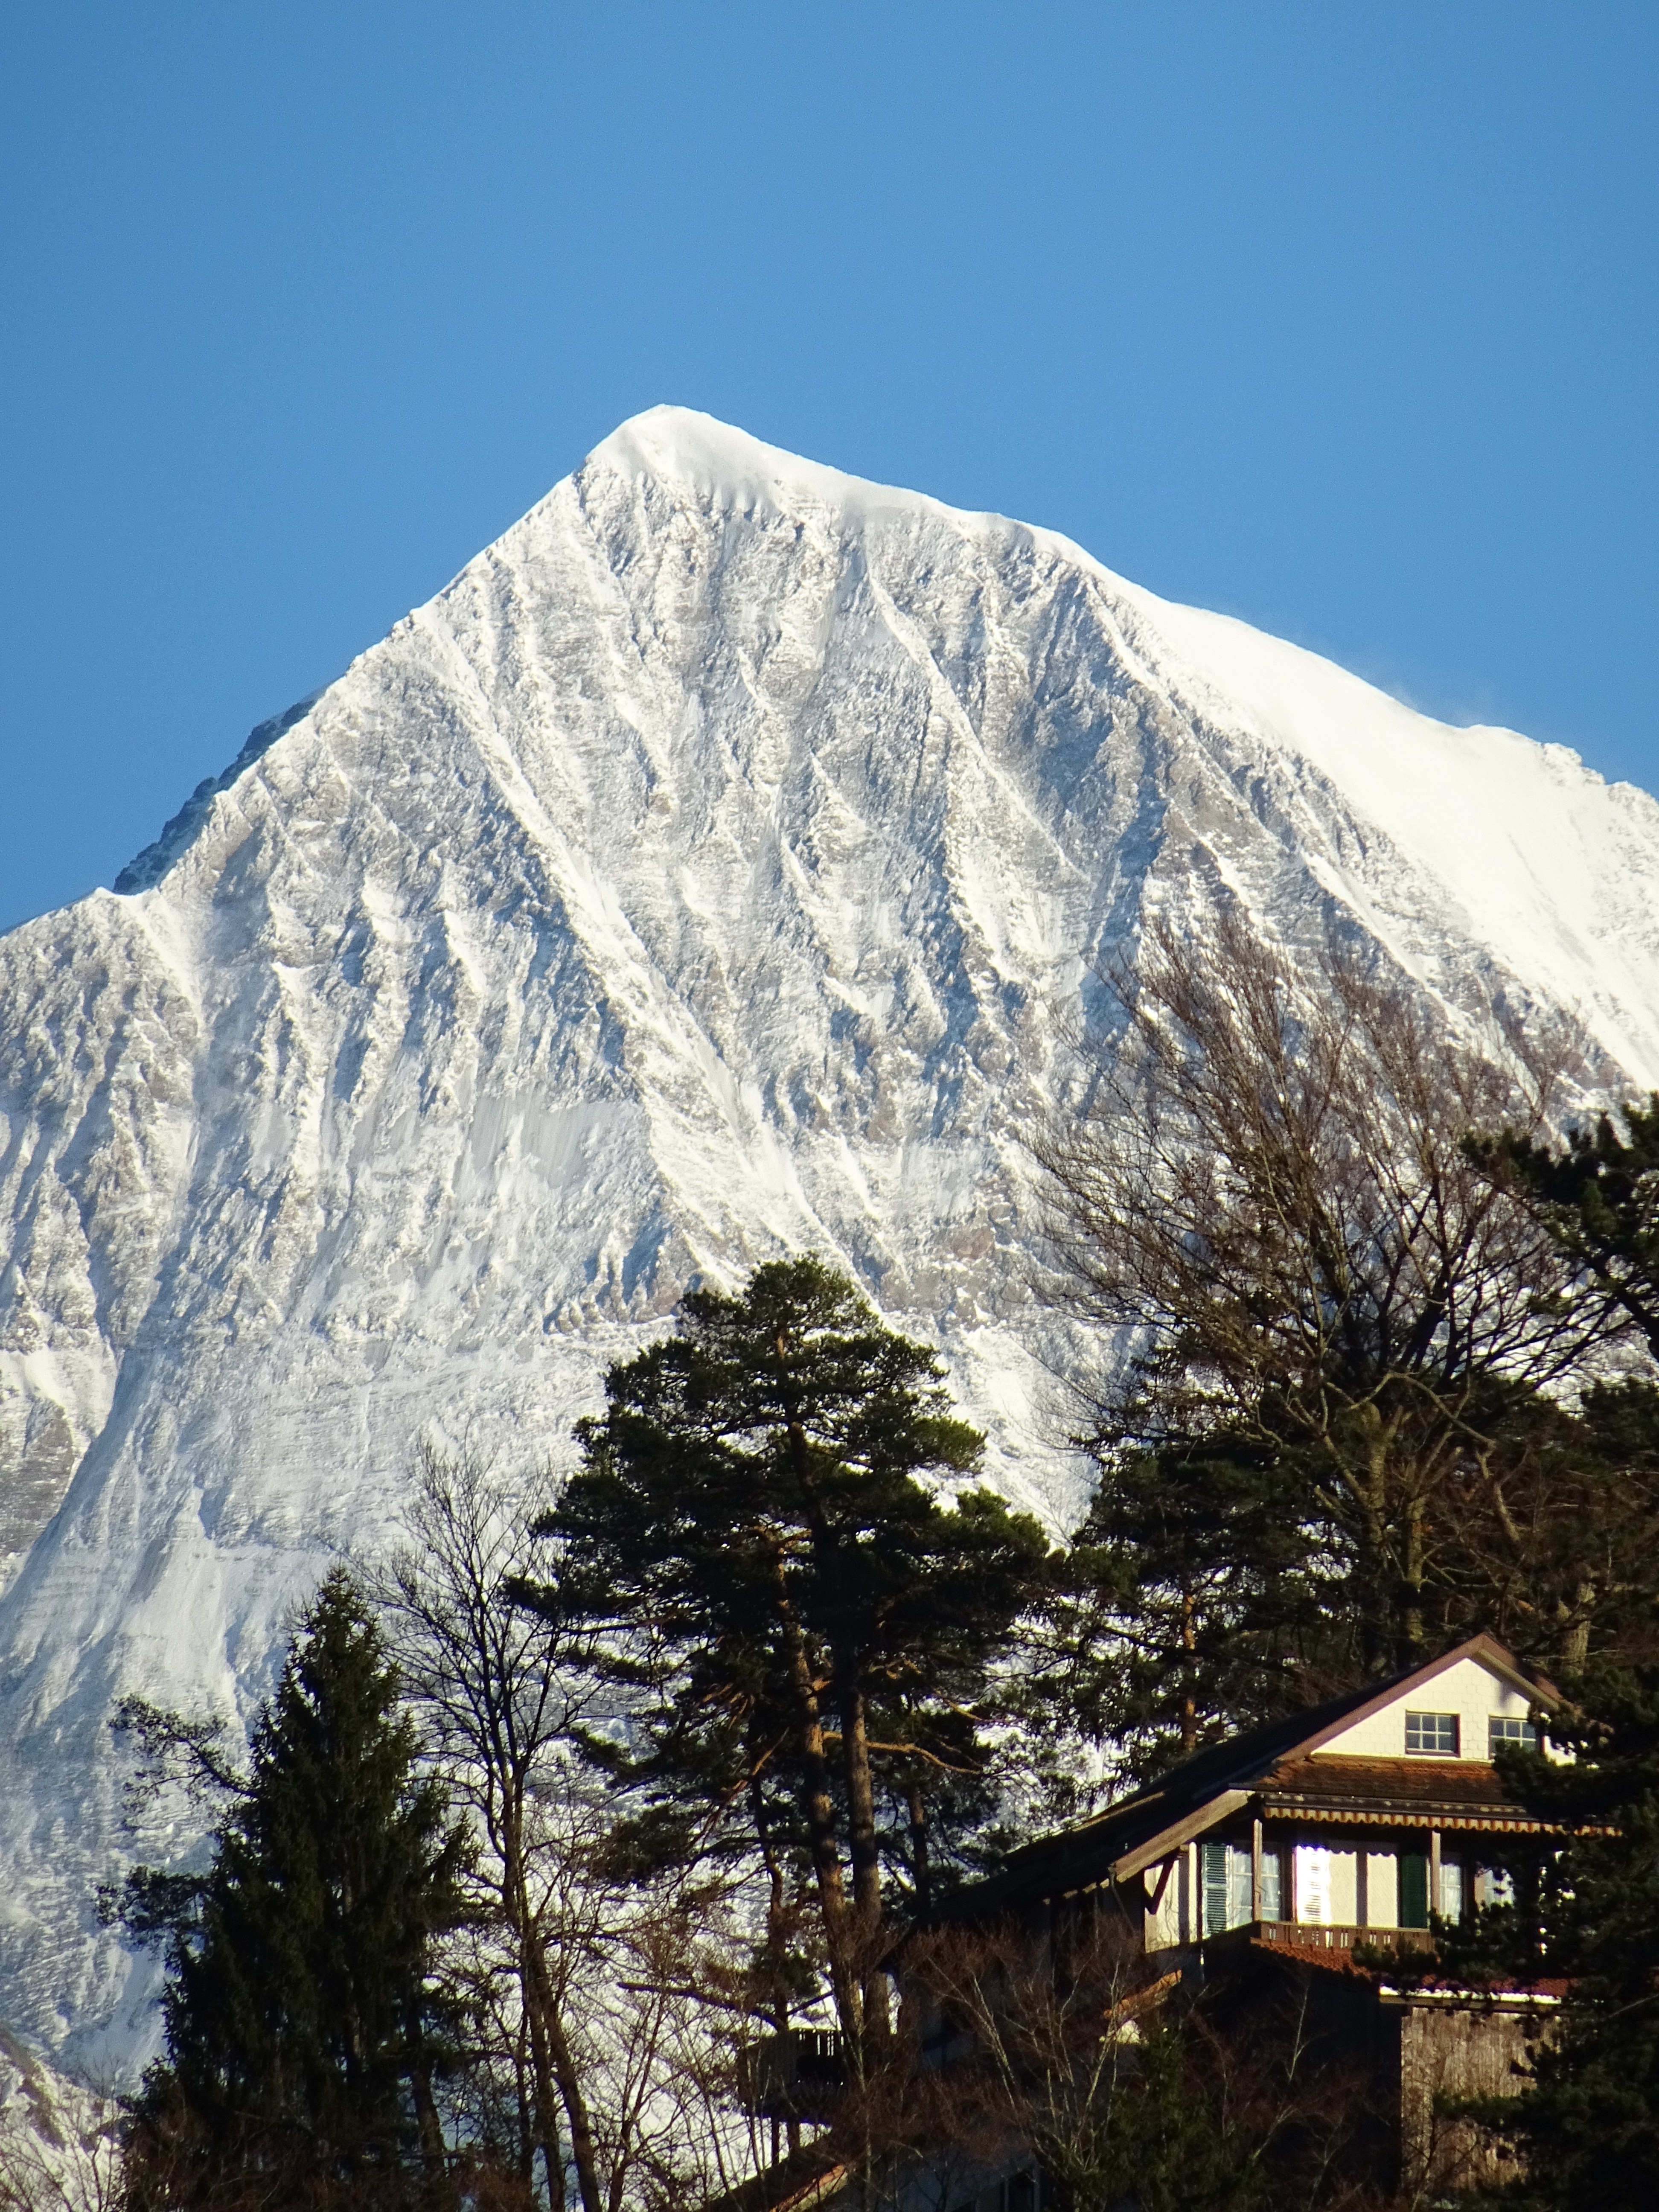
landscape, rock, wilderness, mountain, snow, winter, sky, adventure, mountain range, clear, glacier, weather, alpine, blue, season, ridge, summit, austria, trees, alps, ski, beautiful, wintry, high mountains, tyrol, landform, ski area, backcountry skiiing, gigantic, mountain pass, ausblik, ski holiday, geographical feature, mountainous landforms, geological phenomenon